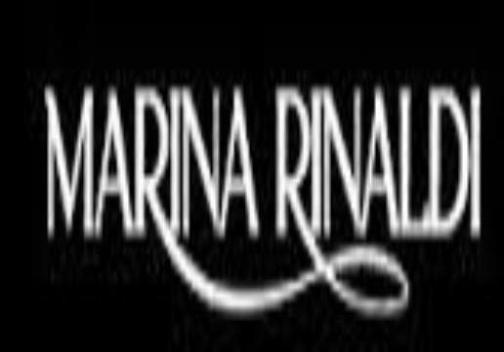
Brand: marina rinaldi
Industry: Clothes